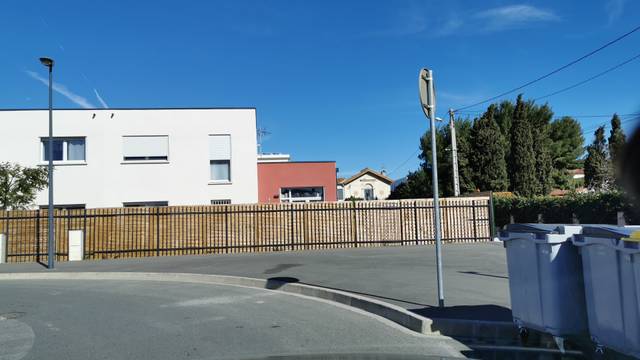
Region: France
Coordinates: 43.186, 2.987